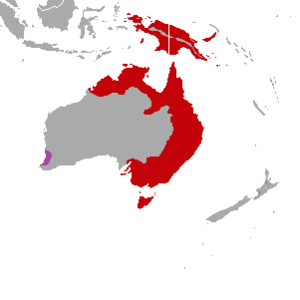
Stor gultoppet kakadu
Udbredelse markeret med rød og lilla (indført)
Stor gultoppet kakadu er en fugl i familien kakaduer i ordenen papegøjer. Den lever på Ny Guinea og i Australien.